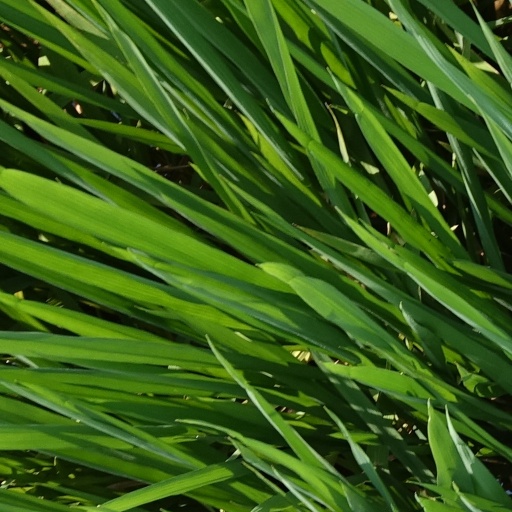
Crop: rice